Moshe Ha-Elion

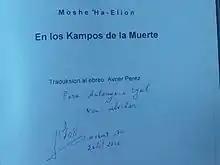
"En los Kampos de la Muerte" written and signed by Moshe Ha-Elion

The first transport of Jews from Thessaloniki to Poland left on 15 March 1943. All transports left from the Baron Hirsch ghetto.